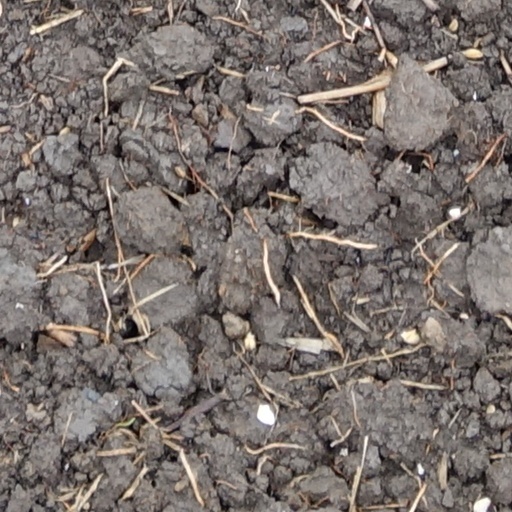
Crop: wheat